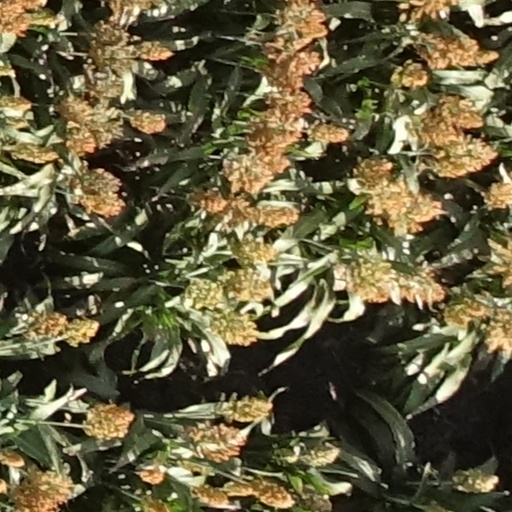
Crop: sorghum